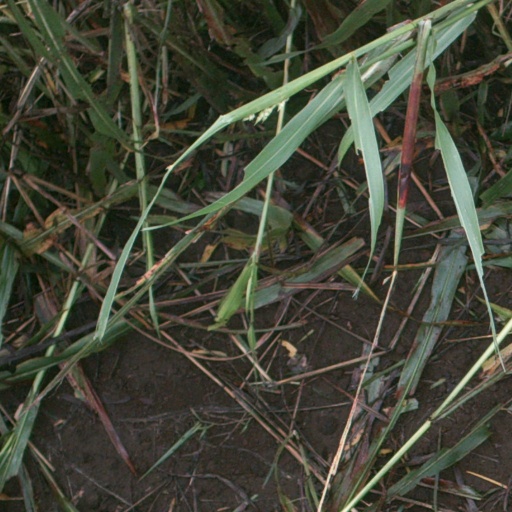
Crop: sorghum